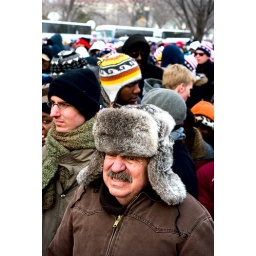
Heading over to the inaugural fur hat ball